Gloster Gauntlet

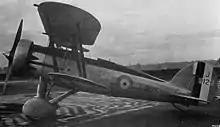
J9125 as the Gauntlet predecessor S.19A in December 1932: Jupiter VIIF engine

Despite the S.S.19's promising performance, attitudes within the Air Staff on the armament of the prospective fighter had shifted and changes were requested. Folland decided to respond by refining the aircraft's design, such as the addition of main wheel spats, a spatted tail wheel, and a modified tail unit with greater fin area increasing stability. Re-named the S.S.19A, the aircraft underwent a full service evaluation during late 1931, during which it achieved a top speed of . Further modifications were made to satisfy Specification F.20/27, resulting in the Gloster S.S.19B. Evaluation flights of this revision revealed the aircraft to possess a maximum speed of .